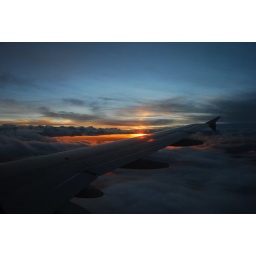
sunset above the clouds &amp;lt;333. on my way home from new jersey new years eve.